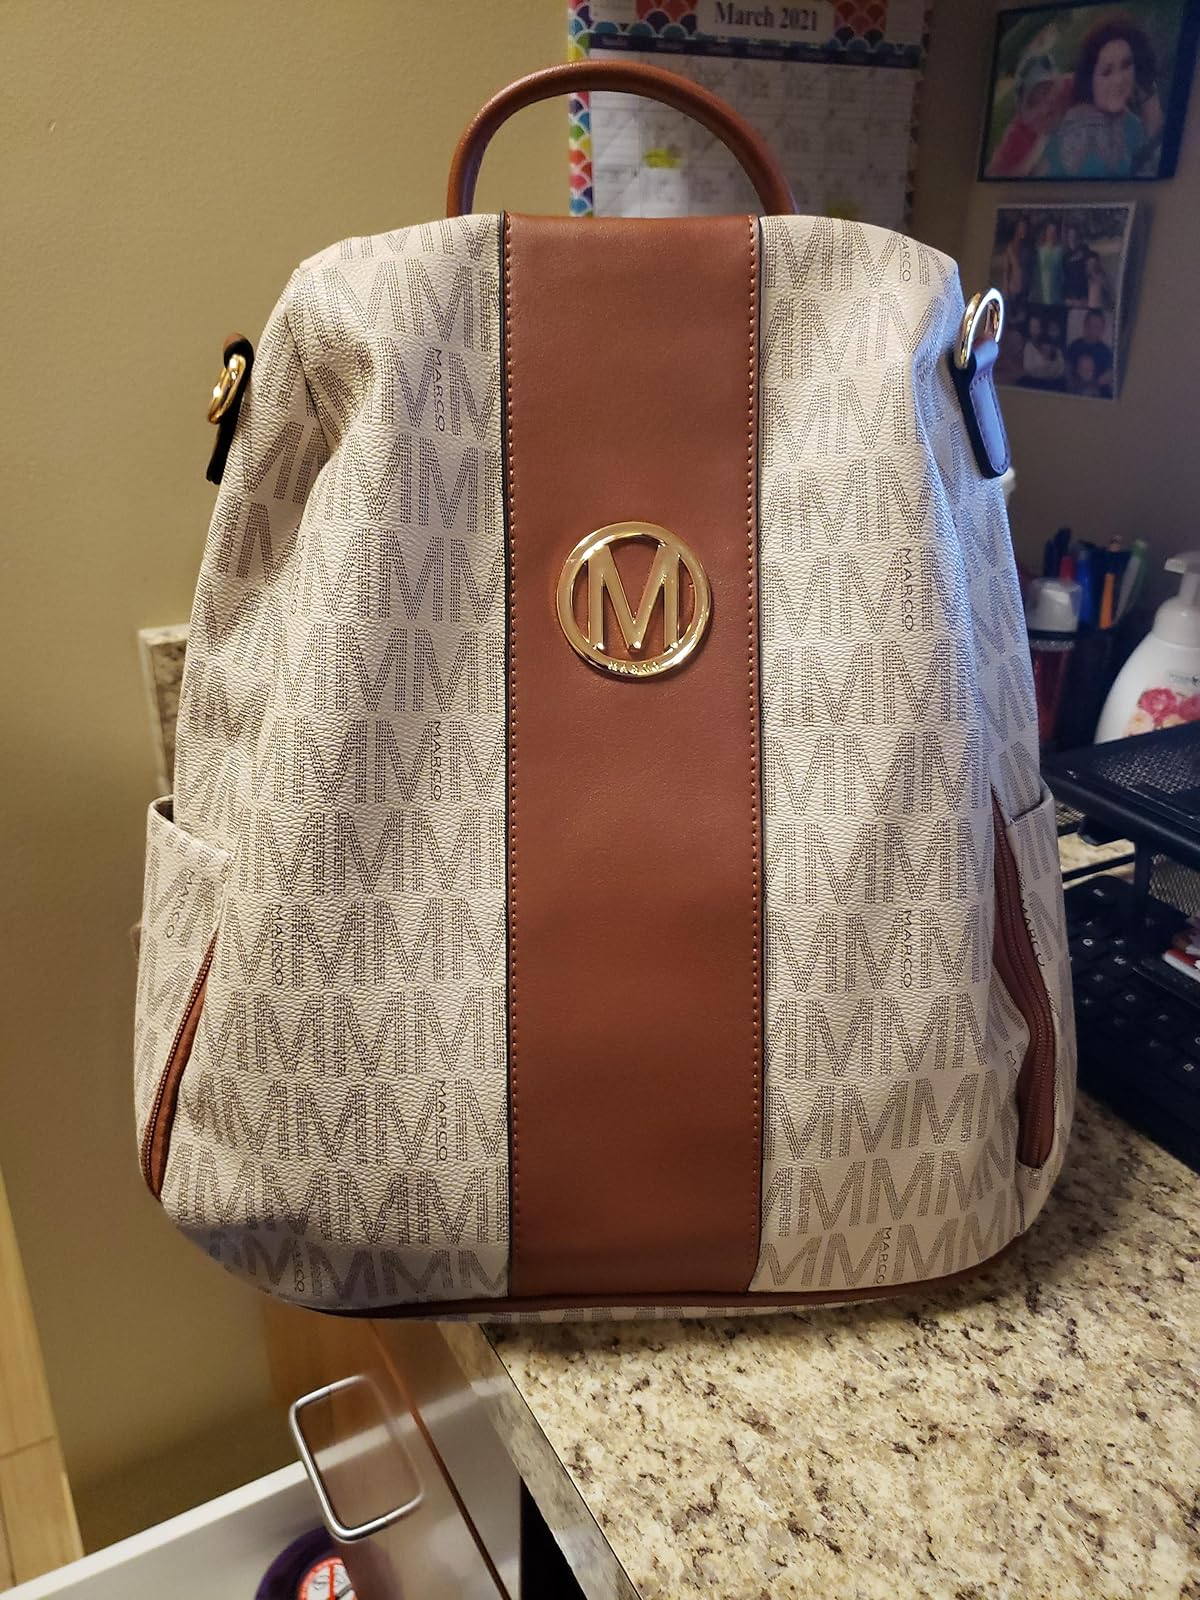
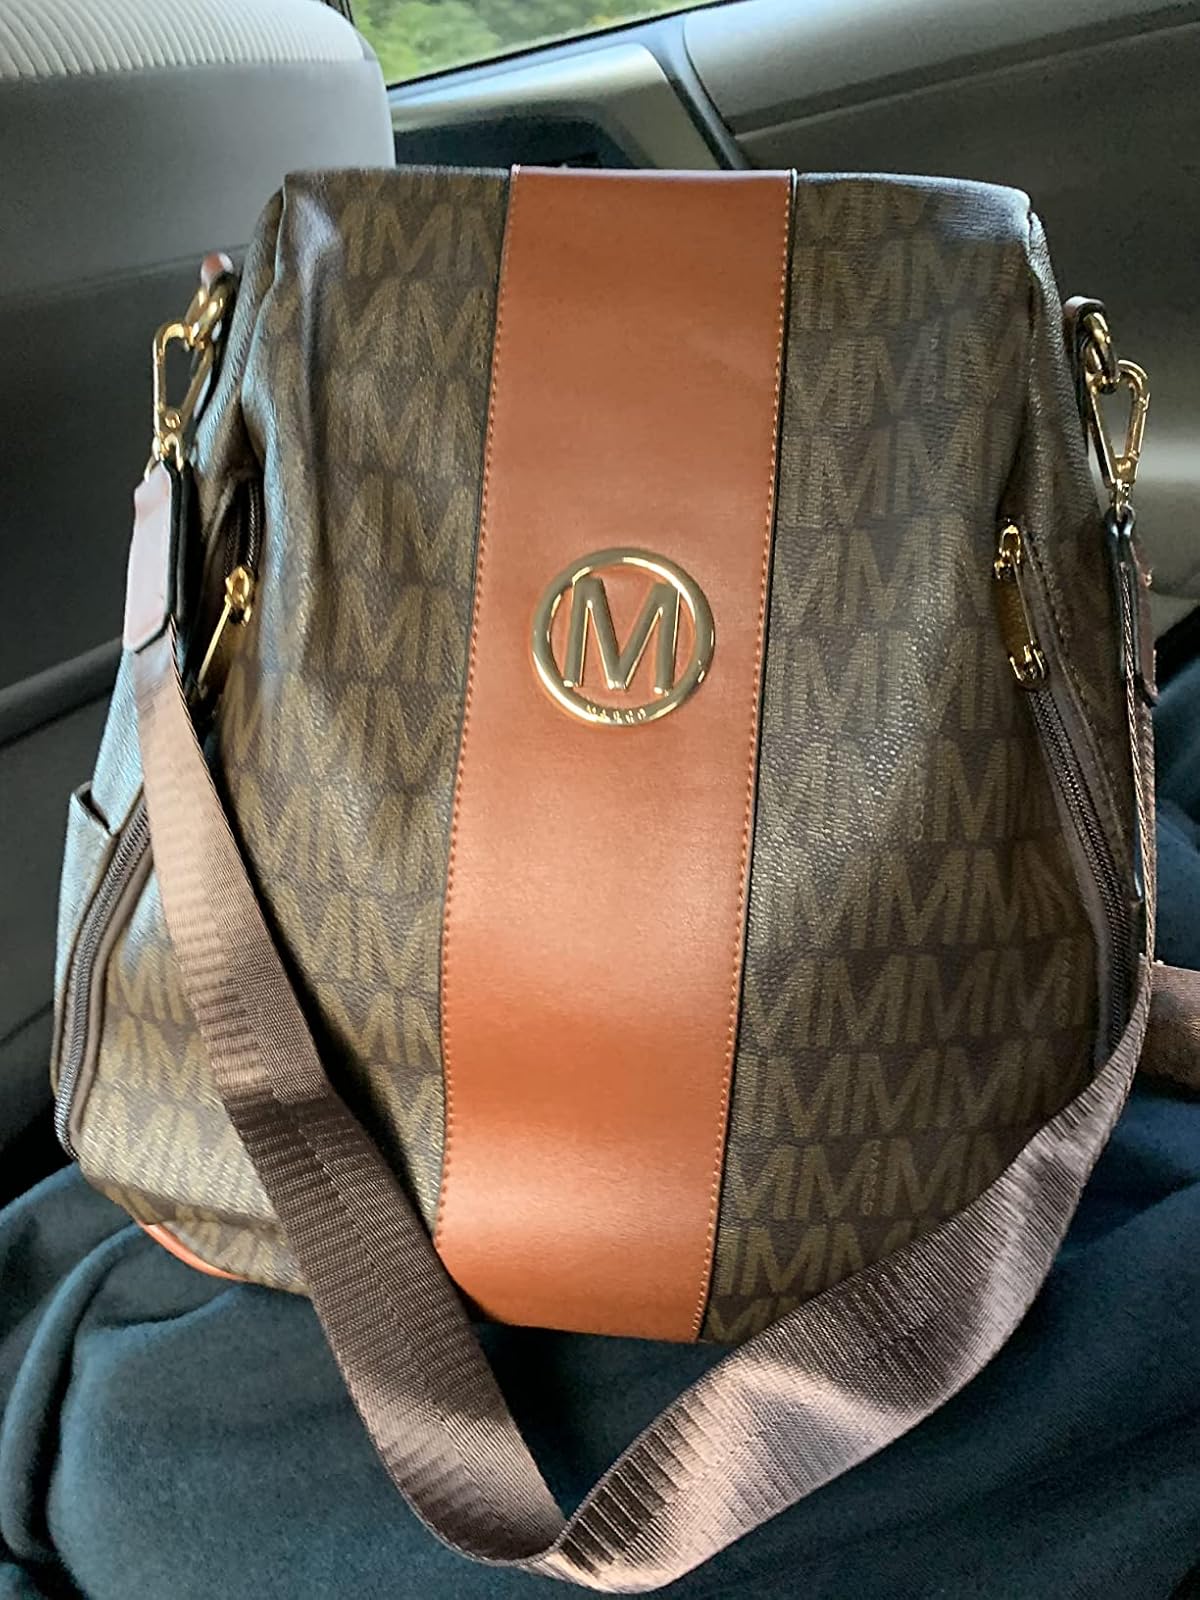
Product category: accessories_handbag
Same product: no